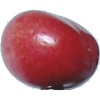
Label: Cherry 2